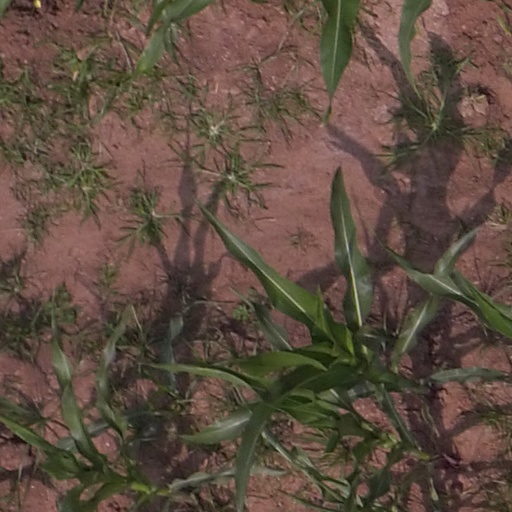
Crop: maize; corn